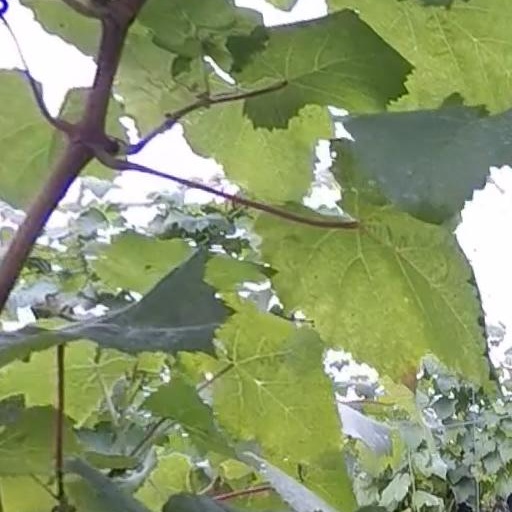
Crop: grape